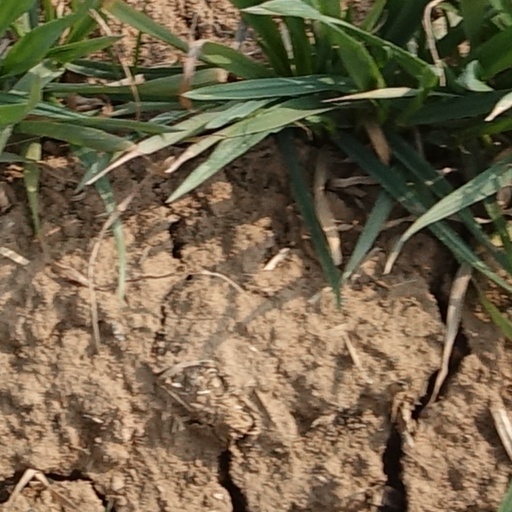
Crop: wheat